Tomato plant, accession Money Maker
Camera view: bottom (45 deg); turntable rotation: 180 degrees
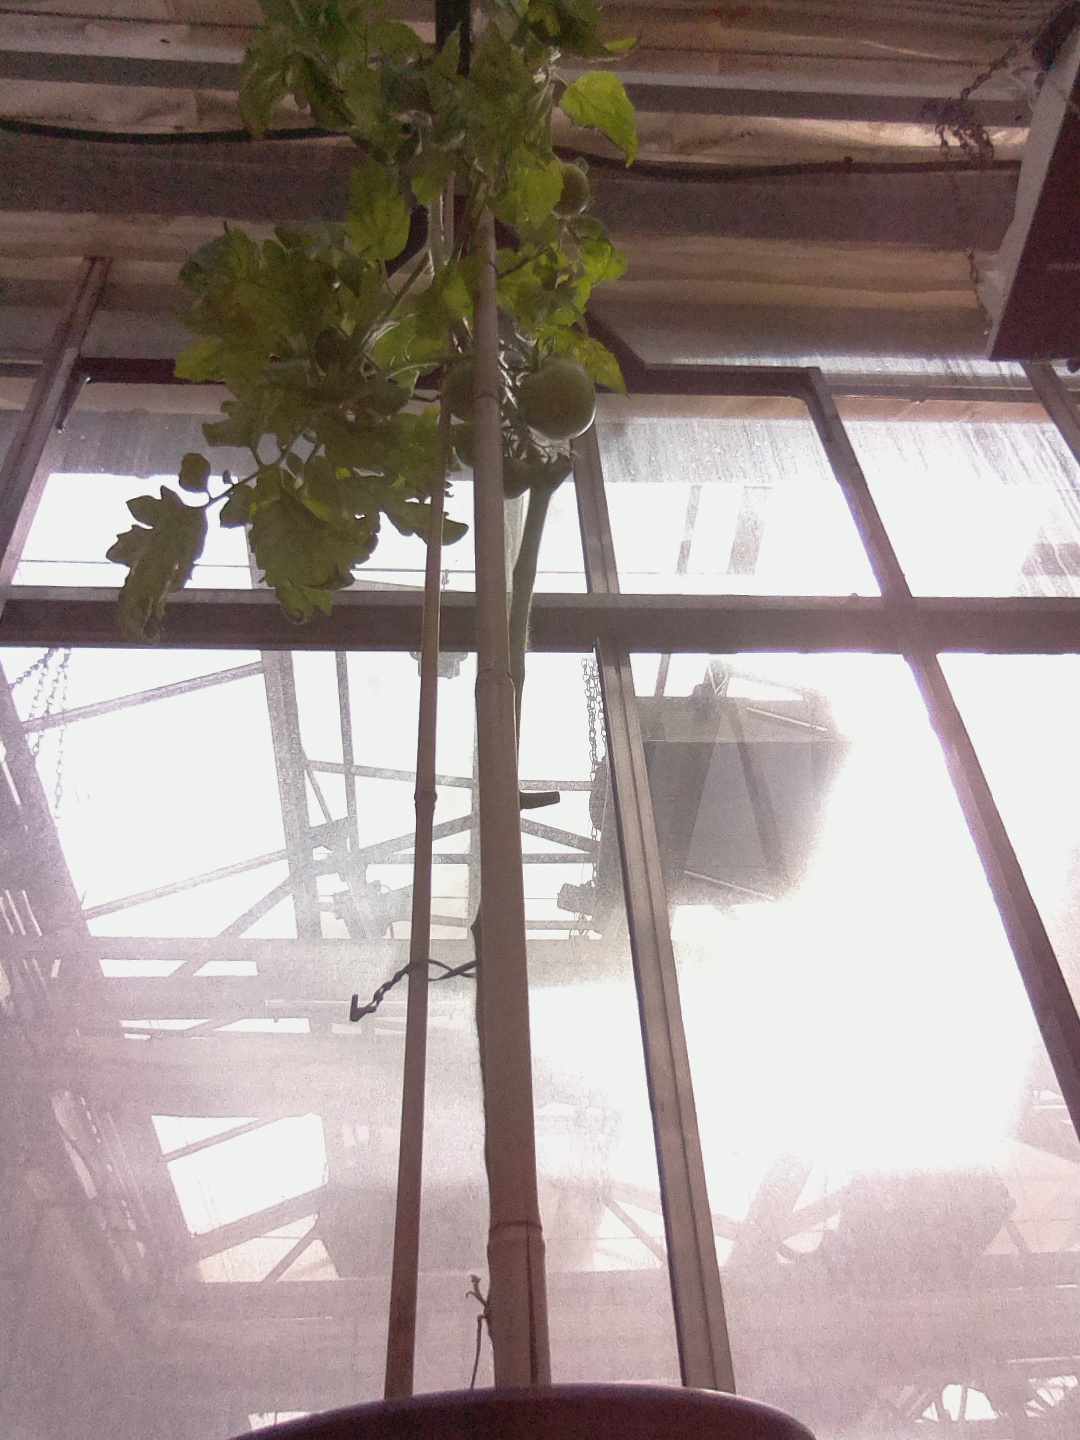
BBCH growth stage 75: 50%-60% of final fruit size